Balthasar Beschey

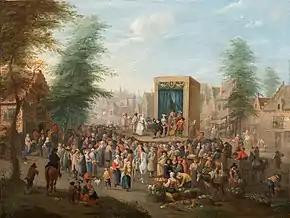
"La Commedia dell'Arte"

Balthasar Beschey painted single as well as group portraits. In his "Self-portrait" (Royal Museum of Fine Arts Antwerp), which the artist donated in 1763 to the Academy of Antwerp, he painted himself in a flamboyant manner with his right arm loosely hanging over the back of a chair and a large palette in his left hand. He is working on a figure composition but it is not clear exactly which subject he is painting. It could be a Venus with Cupid or alternatively, an allegory, possibly of the fine arts. The work is very similar in style to French portraiture of that time. Beschey also follows the French fashion with his yellow silk jacket with frill and powdered wig.